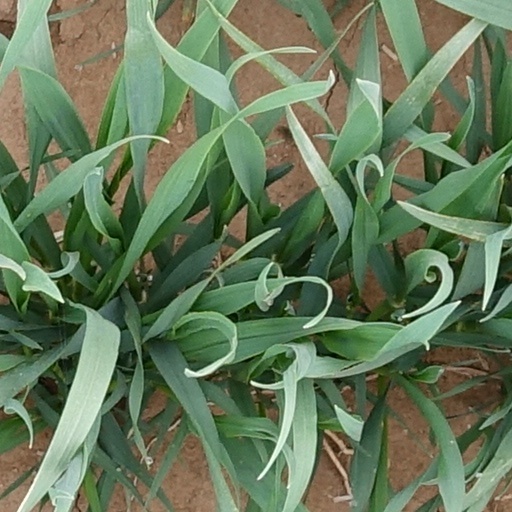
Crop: wheat